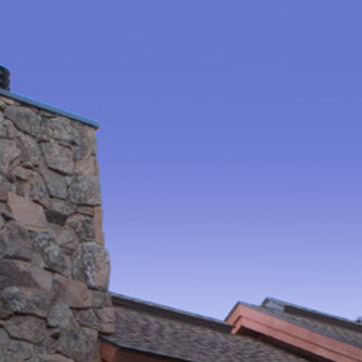
Material: sky